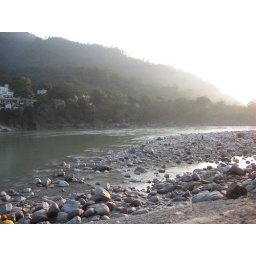
The pebbles on the bed of the Ganges, perfected to smoothness by constant river erosion.